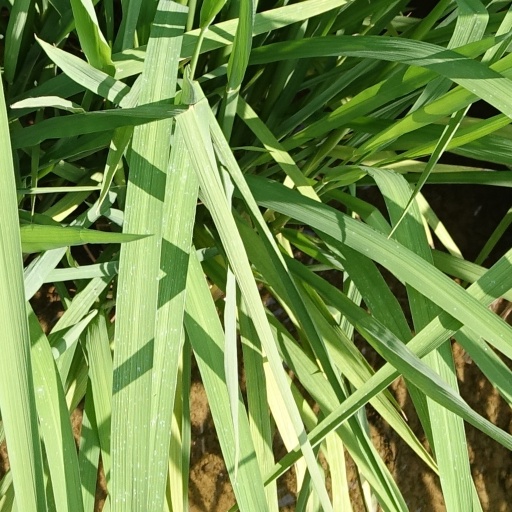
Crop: rice